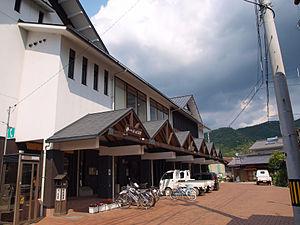
La gare de Matsumaru est une gare ferroviaire localisée dans la ville de Matsuno, dans la préfecture d'Ehime au Japon. La gare est exploitée par la JR Shikoku, sur la ligne Yodo.